In a Moment like This

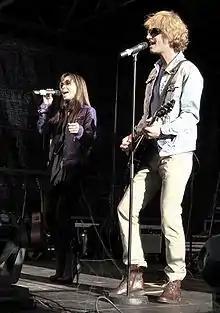
Chanée & N'evergreen performing in Hjørring, Denmark

"In a Moment Like This" is a song performed by Chanée and N'evergreen and written by , Henrik Sethsson, and Erik Bernholm. It was the Danish entry at the Eurovision Song Contest 2010, held in Oslo, Norway on 29 May 2010.